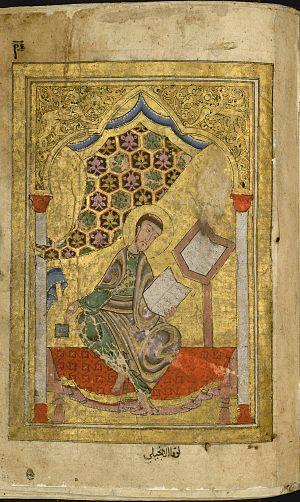
L'Enluminure copte désigne la décoration des manuscrits au sein des populations chrétiennes d'Égypte depuis la fin de l'Antiquité jusqu'à l'époque islamique. Ces manuscrits sont aussi bien écrits en Copte dans les temps anciens, qu'en Arabe à partir de la période islamique. Elle mélange les influences tout d'abord antiques, puis byzantines et arabes.